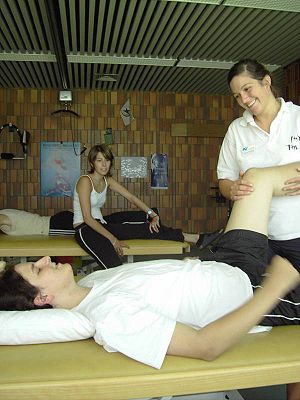
Fysioterapeut
En østrigsk fysioterapeut, der praktiserer genoptræning på en patient på et rehabiliteringscenter i Bad Häring, Østrig.
En fysioterapeut arbejder på sygehuse, plejehjem, i kommunale genoptræningscentre, klinikker, virksomheder og idrætsklubber.